Telford

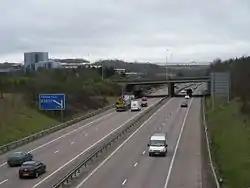
The M54 shown here near Junction 5 for Telford Centre, which is visible in the background to the left.

Within the borough of Telford & Wrekin, the town is entirely parished. Telford has no single town council because of this. The town is also divided into Wards, within the Telford and Wrekin borough. These are used for electoral purposes and demographic surveys. Telford was created politically – but its attempts to make a cohesive town from the fusion of other independent towns: Wellington, Madeley, Hadley, Oakengates, Dawley, Ironbridge and Donnington have largely been successful. Despite this, the town has much clearer divisions than in other older towns, such as nearby Shrewsbury, which have developed into one consolidated urban area over time. Some small settlements to the south such as a part of Ironbridge and Broseley, while part of the Telford Urban Area, are administered by Shropshire Council.